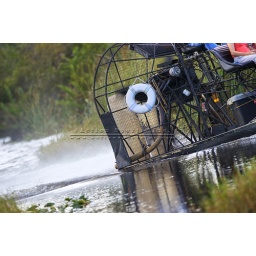
An Everglades swamp boat skirts around the water